Diving regulator

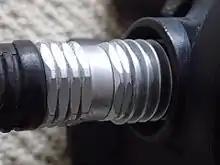
Apeks TX100 second stage showing heat exchange fins on chromed brass demand valve seat housing

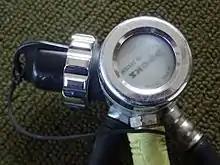
Apeks first stage showing environmental sealing diaphragm

As gas leaves the cylinder it decreases in pressure in the first stage, becoming very cold due to adiabatic expansion. Where the ambient water temperature is less than 5 °C any water in contact with the regulator may freeze. If this ice jams the diaphragm or piston spring, preventing the valve closing, a free-flow may ensue that can empty a full cylinder within a minute or two, and the free-flow causes further cooling in a positive feedback loop. Generally the water that freezes is in the ambient pressure chamber around a spring that keeps the valve open and not moisture in the breathing gas from the cylinder, but that is also possible if the air is not adequately filtered. The modern trend of using plastics to replace metal components in regulators encourages freezing because it insulates the inside of a cold regulator from the warmer surrounding water. Some regulators are provided with heat exchange fins in areas where cooling due to air expansion is a problem, such as around the second stage valve seat on some regulators.